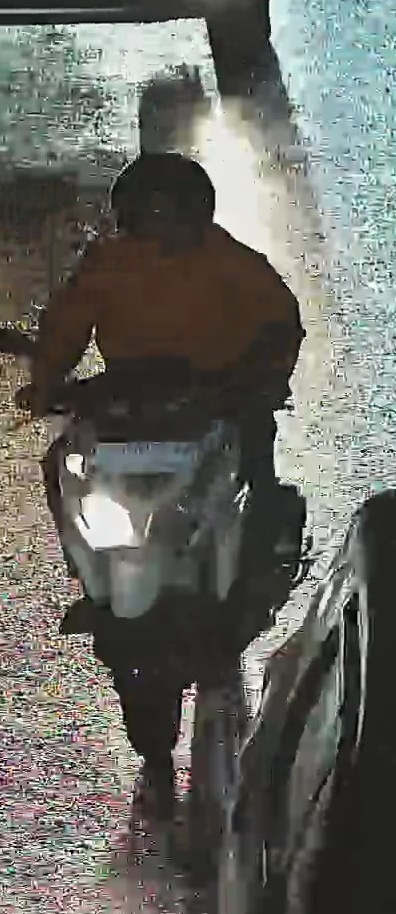
person-with-helmet: 1
person-without-helmet: 0